Lyudmila Shagalova

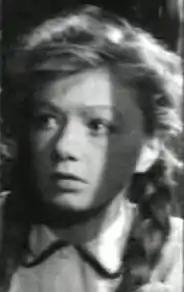
Lyudmila Shagalova(1948)

Lyudmila Alexandrovna Shagalova (April 6, 1923 – March 13, 2012) was a Russian film supporting actress, active during the Soviet era. She was named a People's Artist of Russia in 1977.